White pride

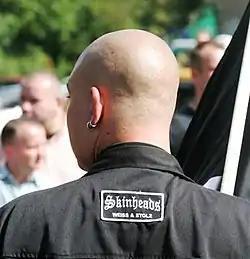
A white power skinhead wearing a patch that says "Skinheads / Weiss & Stolz" ("Skinheads / White & Proud") in German

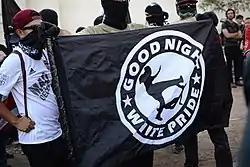
Anti-fascists with banner reading "good night white pride"

Political scientists Carol M. Swain and Russell Nieli, in their text on white nationalism, identify the idea of "white pride" as a relatively new phenomenon in the United States. They argue that over the course of the 1990s, "a new white pride, white protest, and white consciousness movement has developed in America". They identify three contributing factors: an immigrant influx during the 1980s and 1990s, resentment over affirmative action policies, and the growth of the Internet as a tool for the expression and mobilization of grievances. According to Janet E. Helms, founding director of Boston College's Institute for the Study and Promotion of Race and Culture, a white person "must become aware of his or her Whiteness, accept it as personally and socially significant ... Not in the sense of Klan members' 'white pride' but in the context of a commitment to a just society." Among people who strongly identify as white, research differentiates between a power cognizant group and a prideful group. The prideful group is more likely to devalue diversity and to show prejudice, while the power cognizant group is more likely to value diversity.